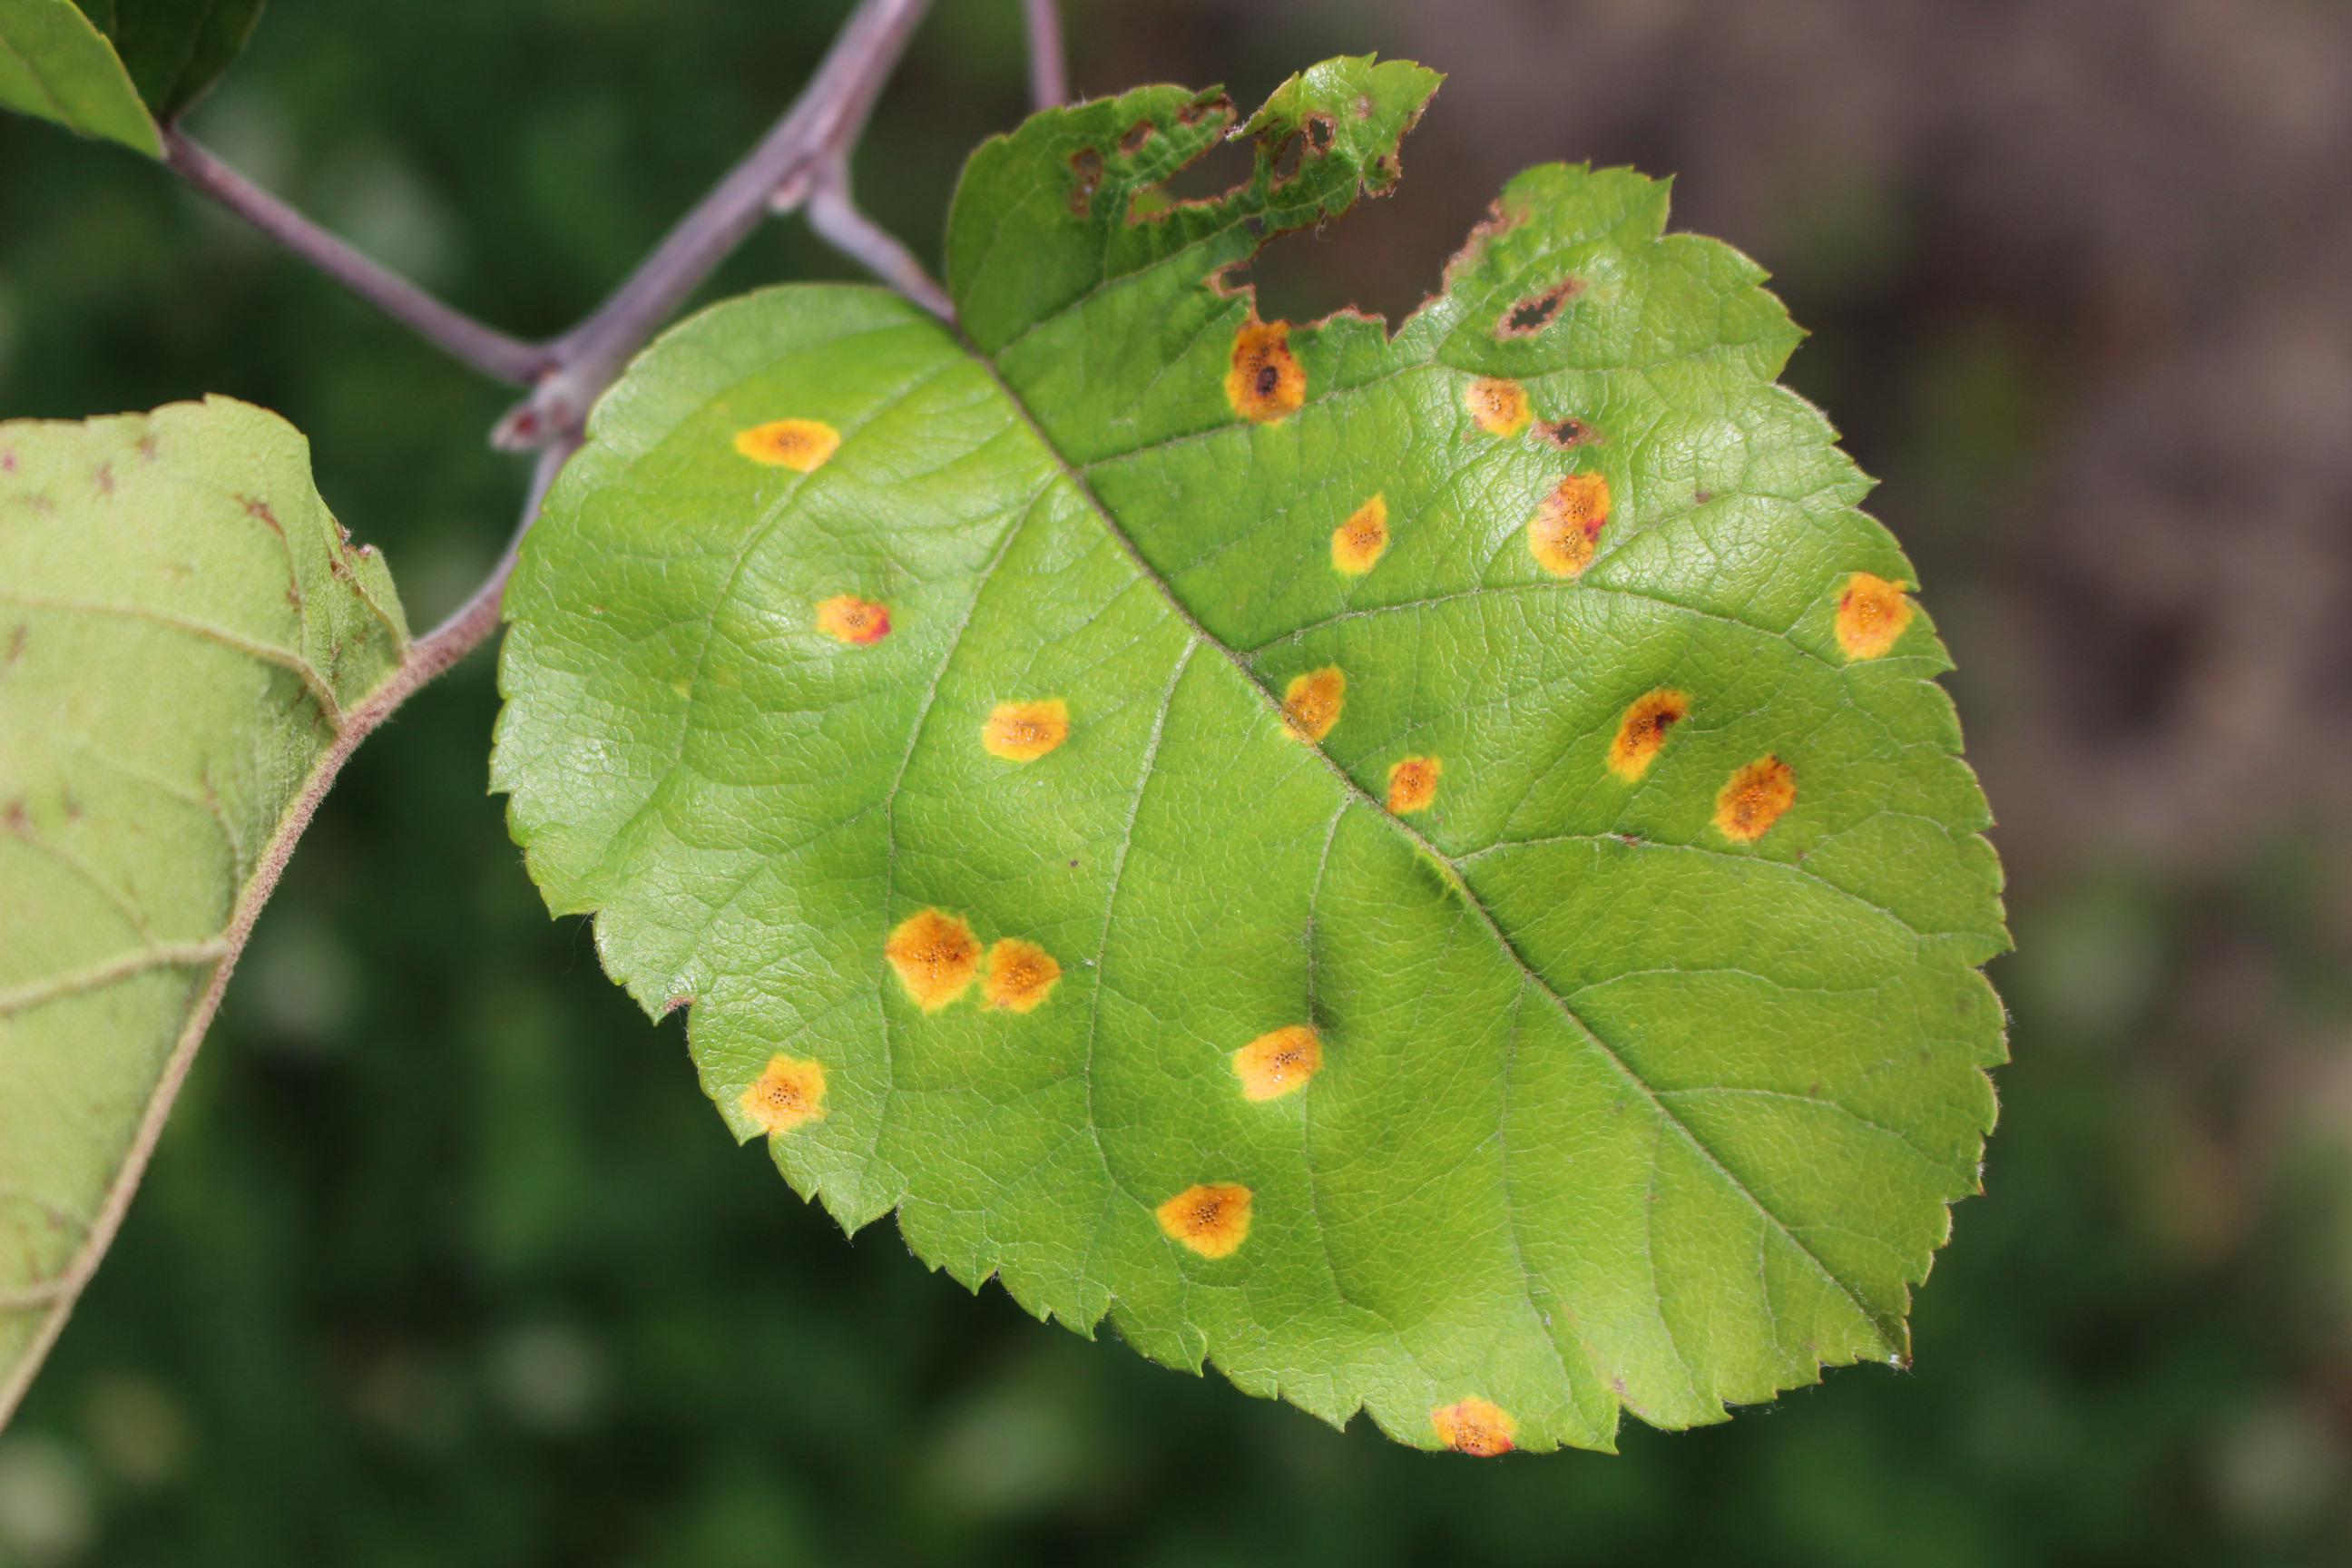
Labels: rust